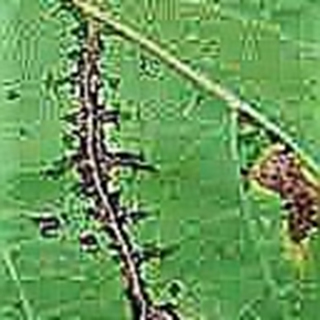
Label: cotton_bacterial_blight